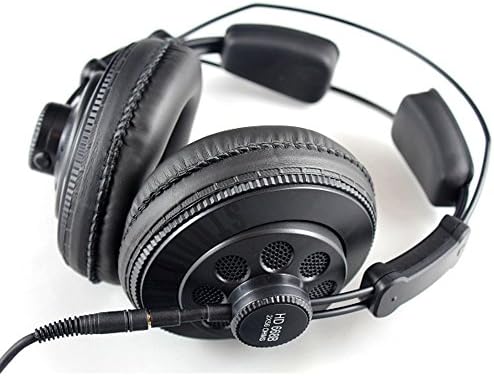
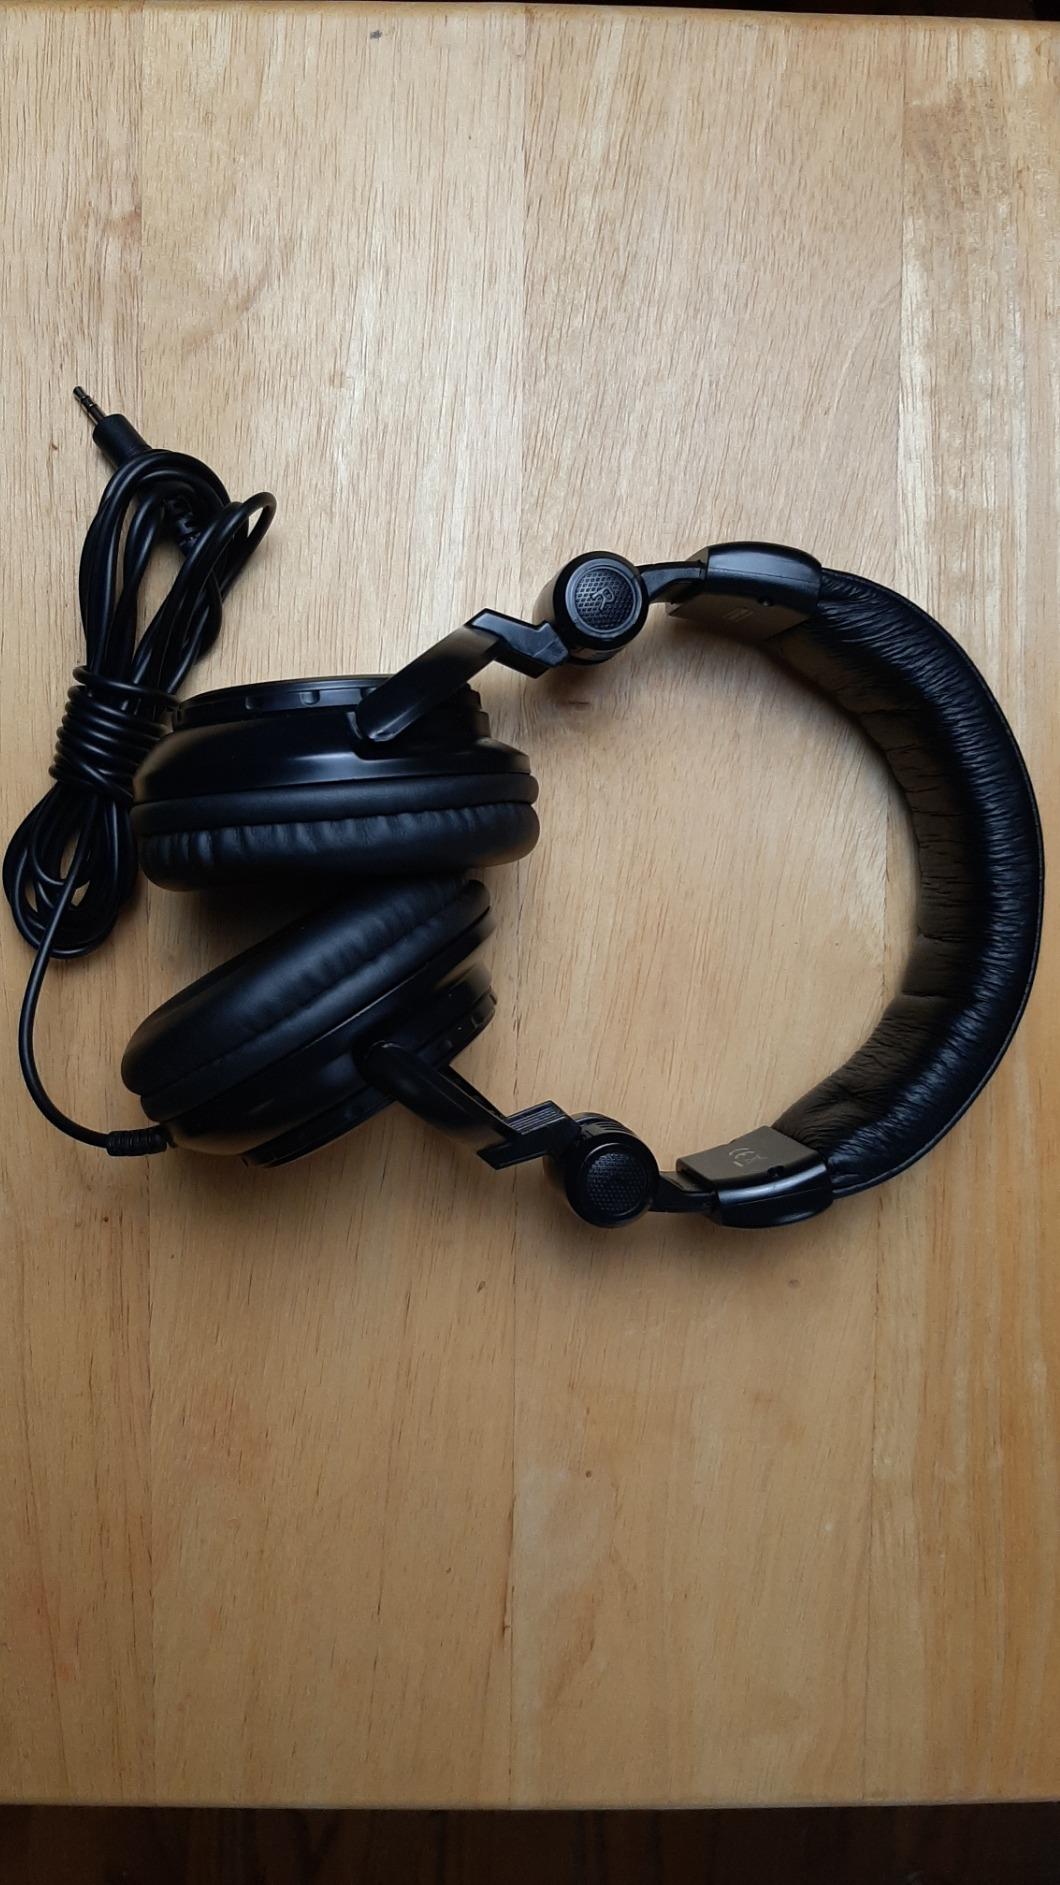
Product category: headphones
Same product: no